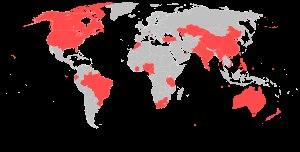
Voici une liste incomplète des pays qui n'ont pas pour capitale leur plus grande ville. Parfois, les données de population représentent l'agglomération et non la ville-même. Souvent, ces villes sont les capitales d'un état fédéré, car cela permet d'éviter la centralisation des pouvoirs comme à Paris ou Tokyo par exemple.
Une capitale est une ville où siègent les pouvoirs, ou une ville ayant une prééminence dans un domaine social, culturel, économique ou sportif. Dans ce cas, on parle aussi de métropole.